Baji (2015 film)

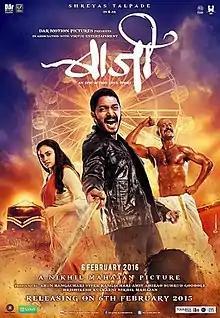
Theatrical Poster

Baji is a 2015 Indian Marathi-language superhero film written and directed by Nikhil Mahajan and produced by Vivek Rangachari and Amit Ahirrao under the banner DAR Motion Pictures and Virtue Entertainment and it is the first ever Marathi superhero film.